Reyrieux

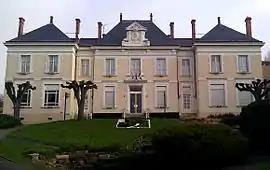
Town hall

Reyrieux is a commune in the Ain department in eastern France.